Big Apple Academy

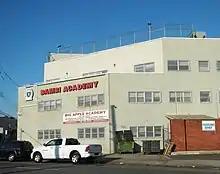
86th Street, Brooklyn

Big Apple Academy is a coeducational independent school for students in pre-kindergarten through 8th grade. The academy occupies two modern facilities located in the Gravesend area of Brooklyn, New York City.